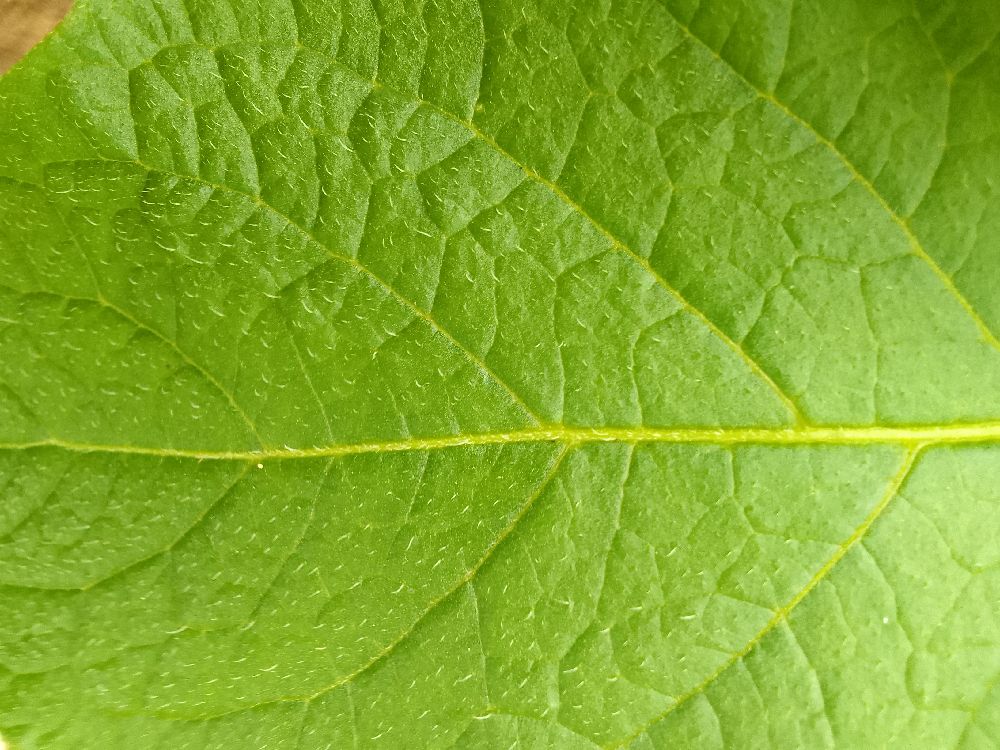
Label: Healthy